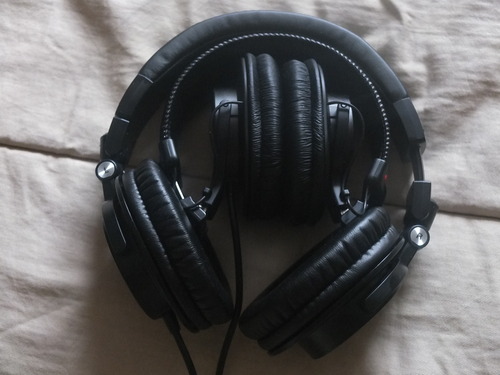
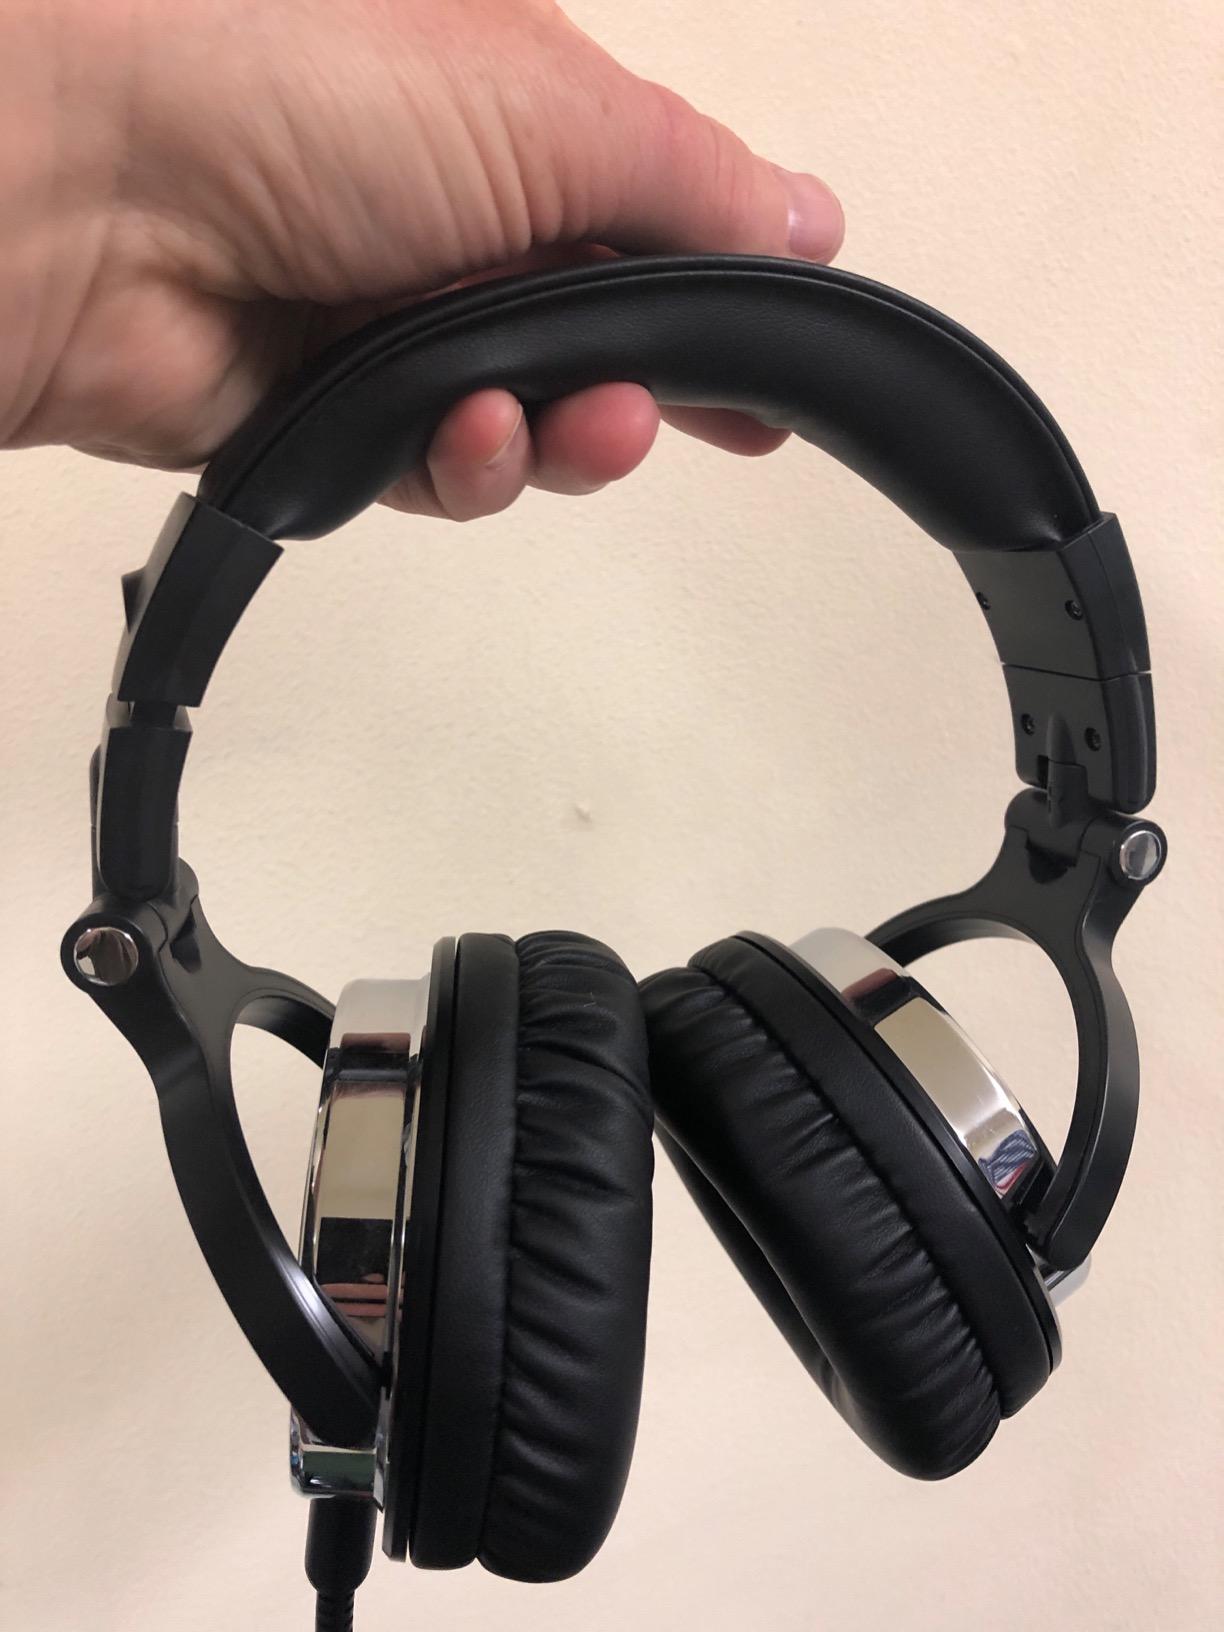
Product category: headphones
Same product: no